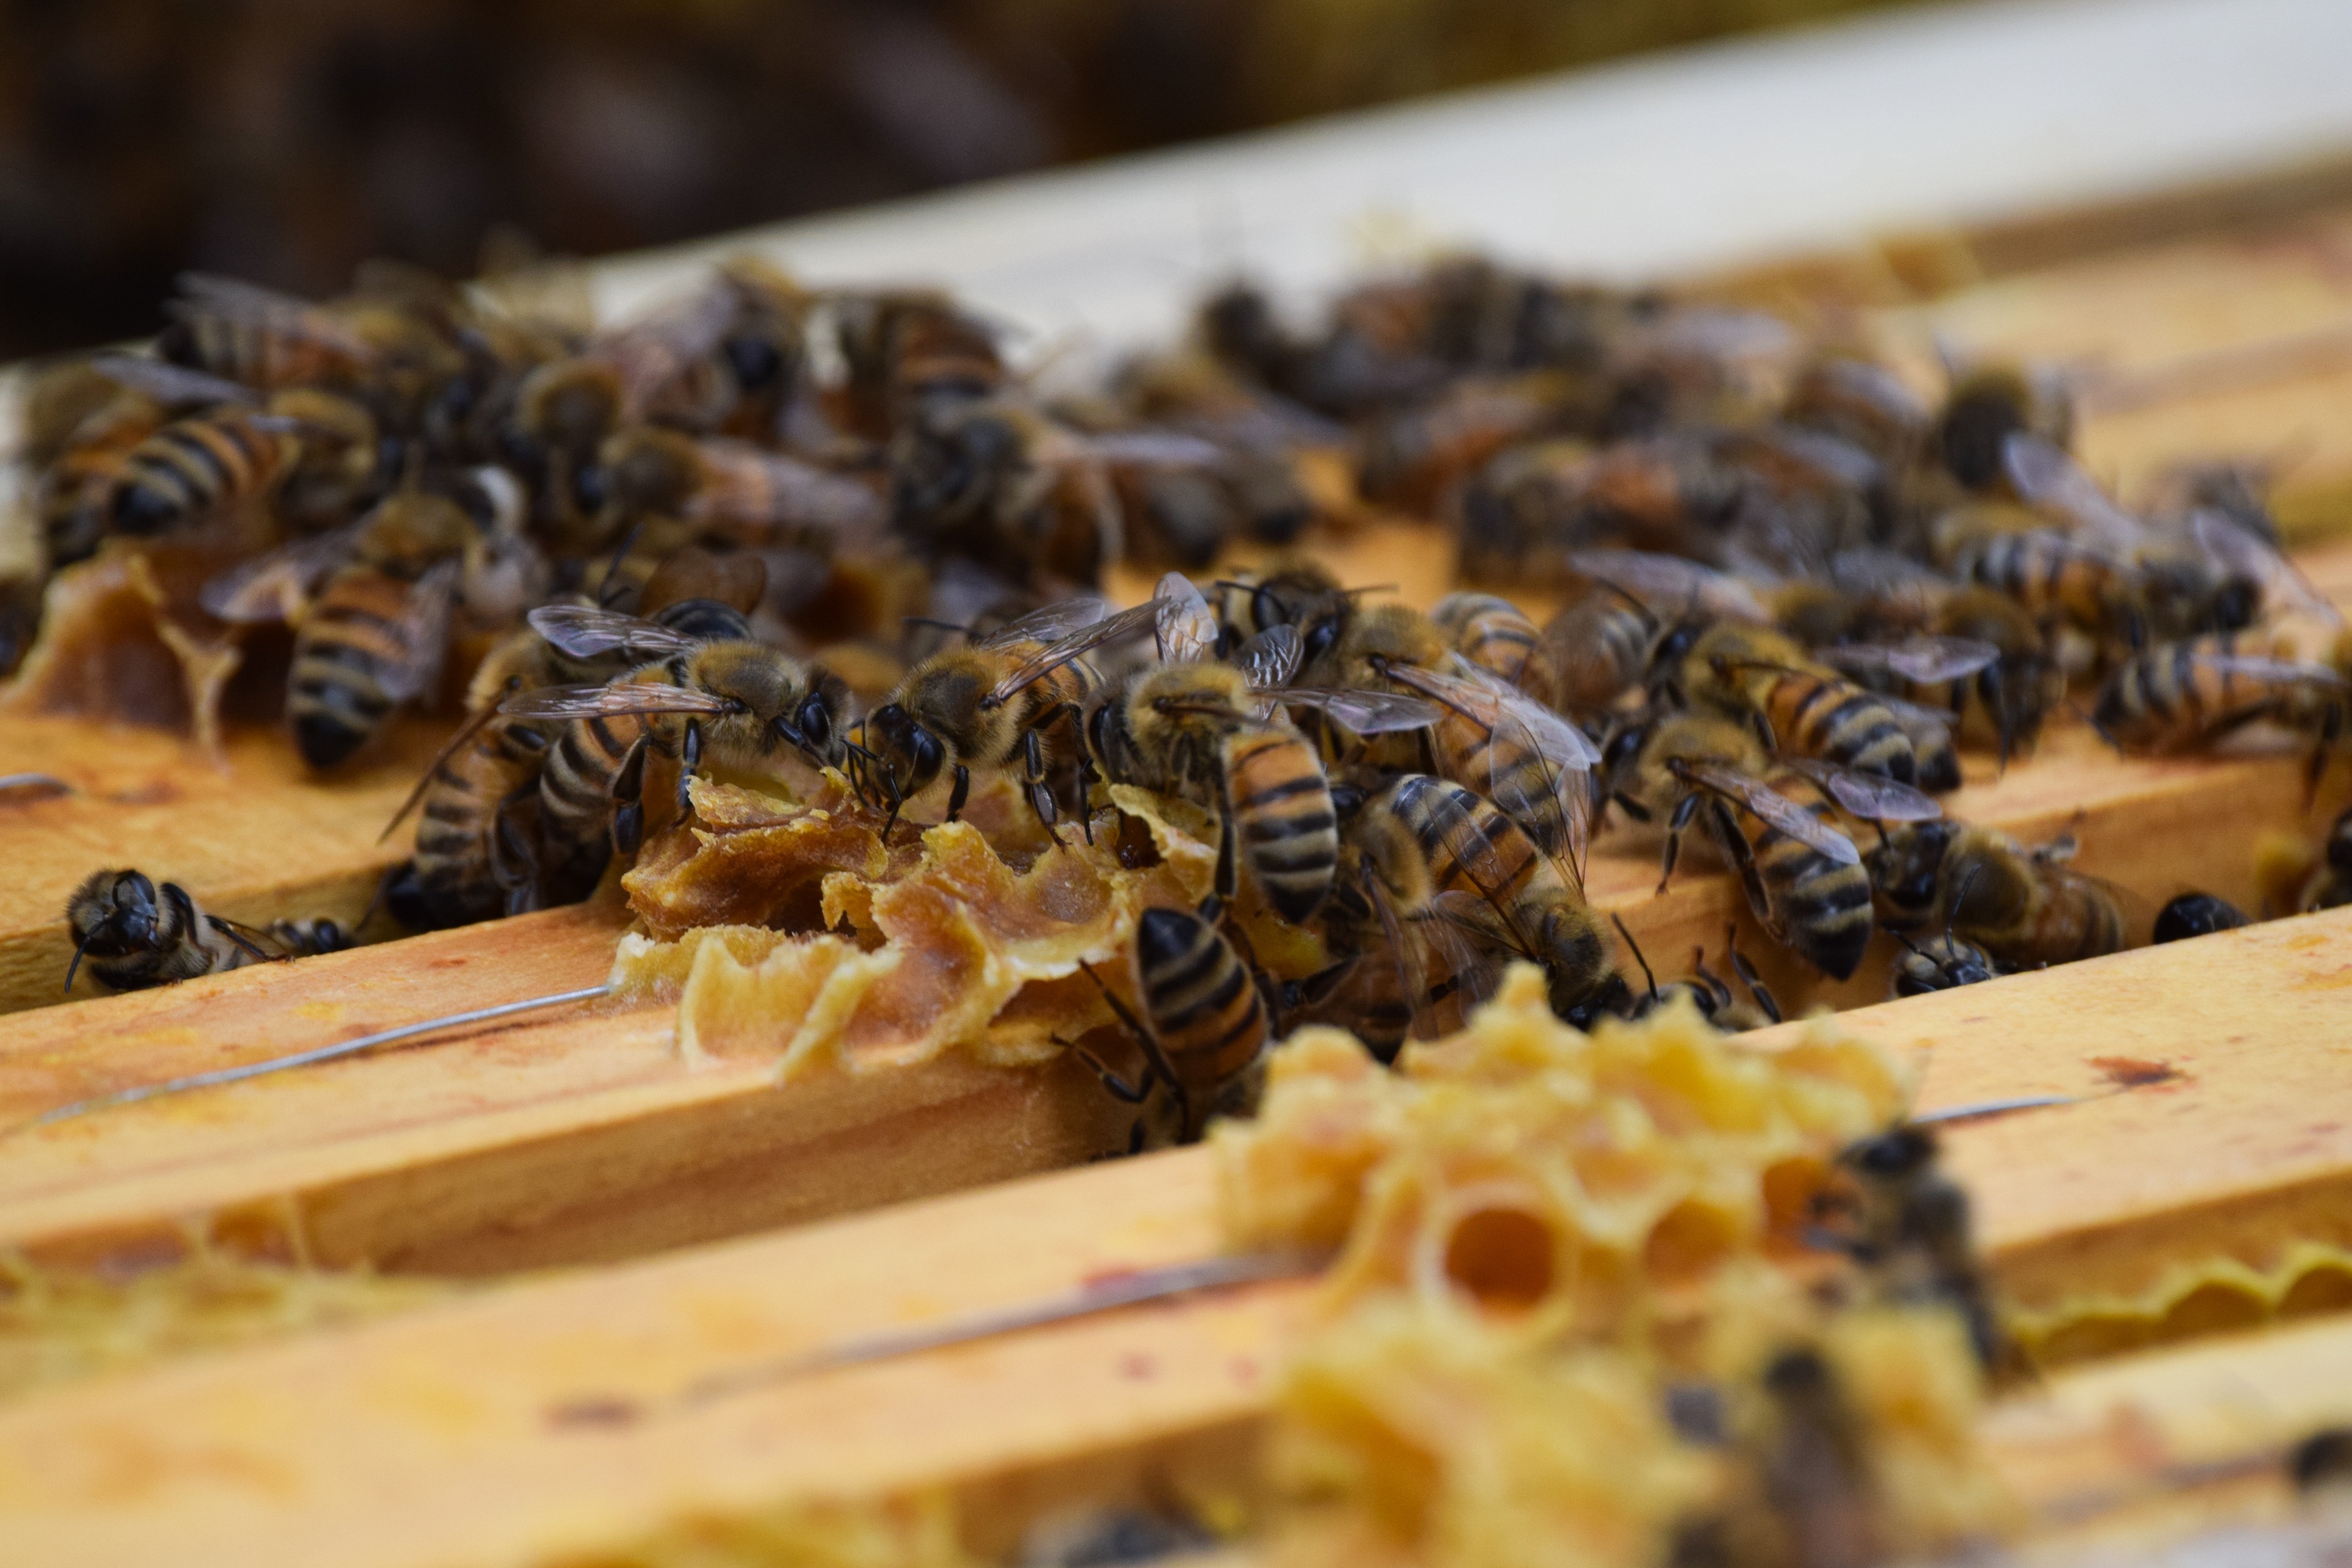
honey, pattern, insect, invertebrate, bee, bin, beehive, honey bee, pollinator, membrane winged insect